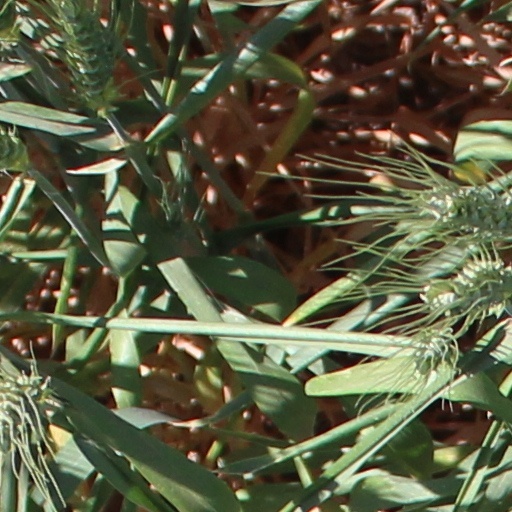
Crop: wheat